Museum of National Awakening

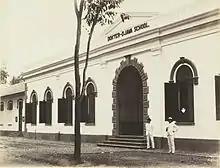
The facade of the building in the 1920s.

The building of the museum was constructed from 1899 to 1901. In March 1902, the building was officially opened under the name of STOVIA, the colonial medicine school for the Javanese and other native people. Students were obliged to live in the dorm until the completion of the 10 years study.